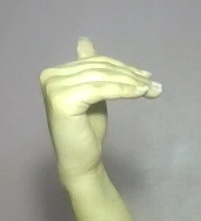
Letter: khaa